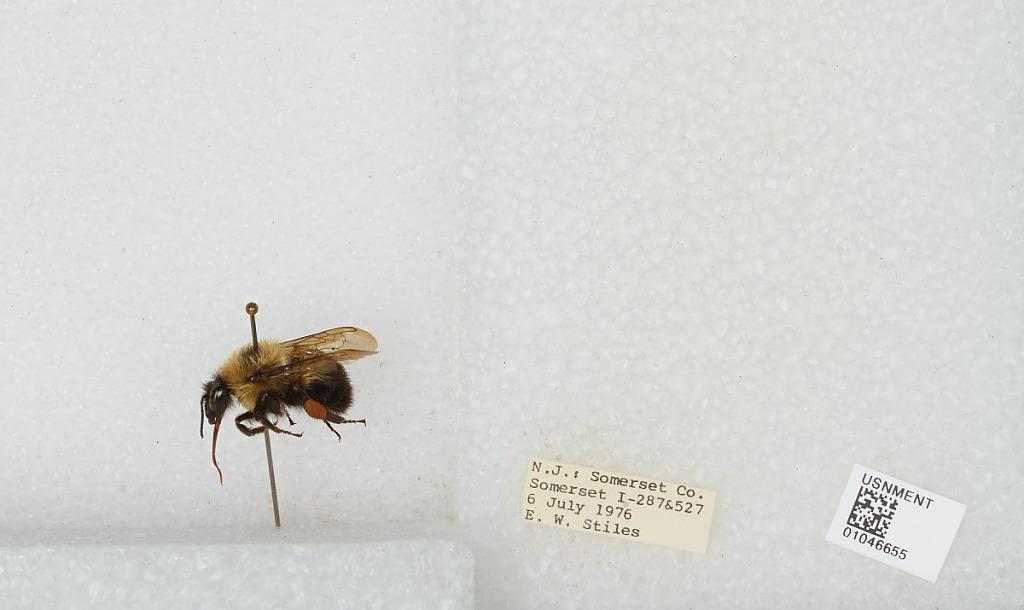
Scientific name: Bombus sp.
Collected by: E. Stiles
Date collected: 1976-7-6
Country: United States
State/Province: New Jersey
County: Somerset
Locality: I-287 & 527
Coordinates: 40.595, -74.6233